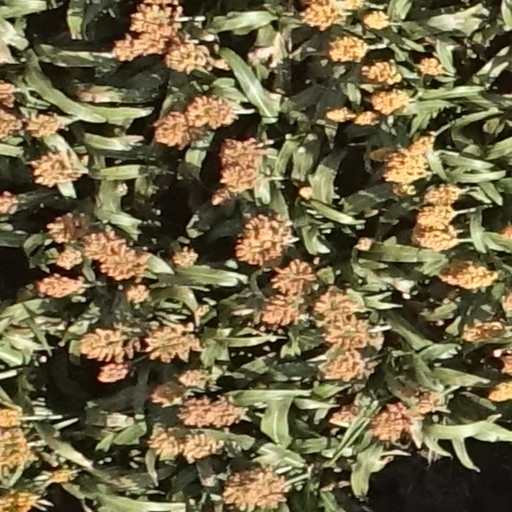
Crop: sorghum